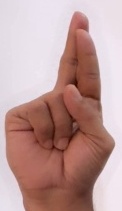
ASL sign: R